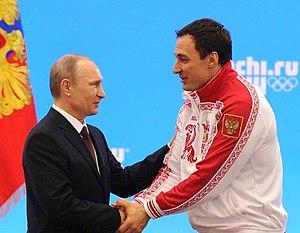
Alekseï Ivanovitch Voïevoda est un bobeur russe et professionnel de bras de fer né le 9 mai 1980 à kalinovitsa. Double champion olympique de bobsleigh en 2014, il perd ses deux titres en novembre 2017, en raison du dopage de ses coéquipiers Aleksandr Zubkov, Alekseï Negodaylo et Dmitry Trunenkov, avant d'être à son tour disqualifié pour les mêmes raisons par le CIO le 18 décembre 2017.